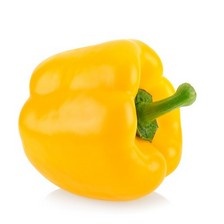
Label: capsicum